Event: Nepal Earthquake
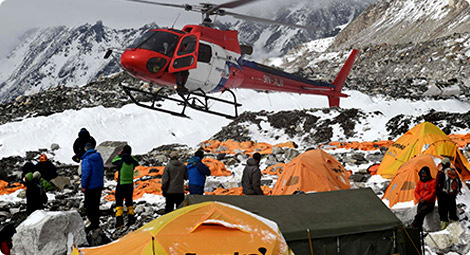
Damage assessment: damage